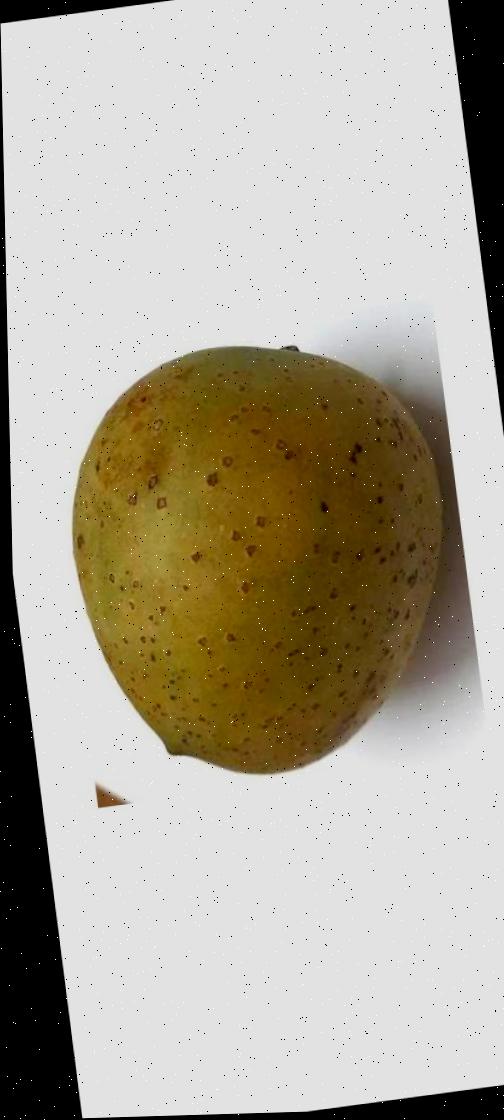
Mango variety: Gourmoti